Salix integra

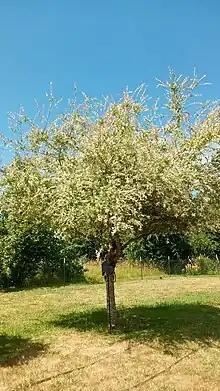

Ultimately, you would like to prune the Salix integra in the shape of a globe for the first 3 years, then, check the main stem below the head and prune away completely any growth from it. Salix Integra generally are grafted onto a quick growing willow variety and any growth from the main stem is unwanted.